Animal rights

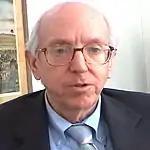
Judge Richard Posner: "facts will drive equality."

Gary Francione, professor of law and philosophy at Rutgers Law School in Newark, is a leading abolitionist writer, arguing that animals need only one right, the right not to be owned. Everything else would follow from that paradigm shift. He writes that, although most people would condemn the mistreatment of animals, and in many countries there are laws that seem to reflect those concerns, "in practice the legal system allows any use of animals, however abhorrent." The law only requires that any suffering not be "unnecessary". In deciding what counts as "unnecessary", an animal's interests are weighed against the interests of human beings, and the latter almost always prevail.